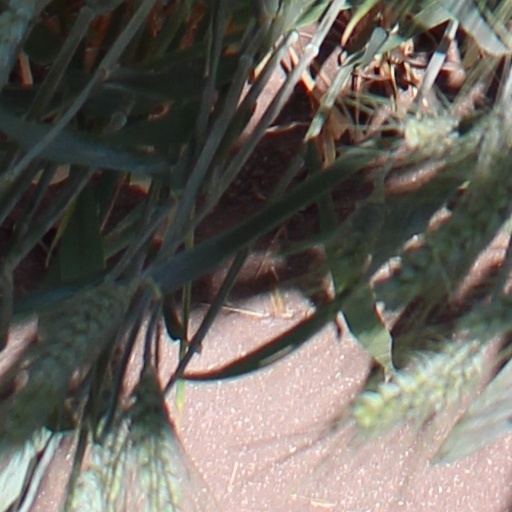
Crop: wheat